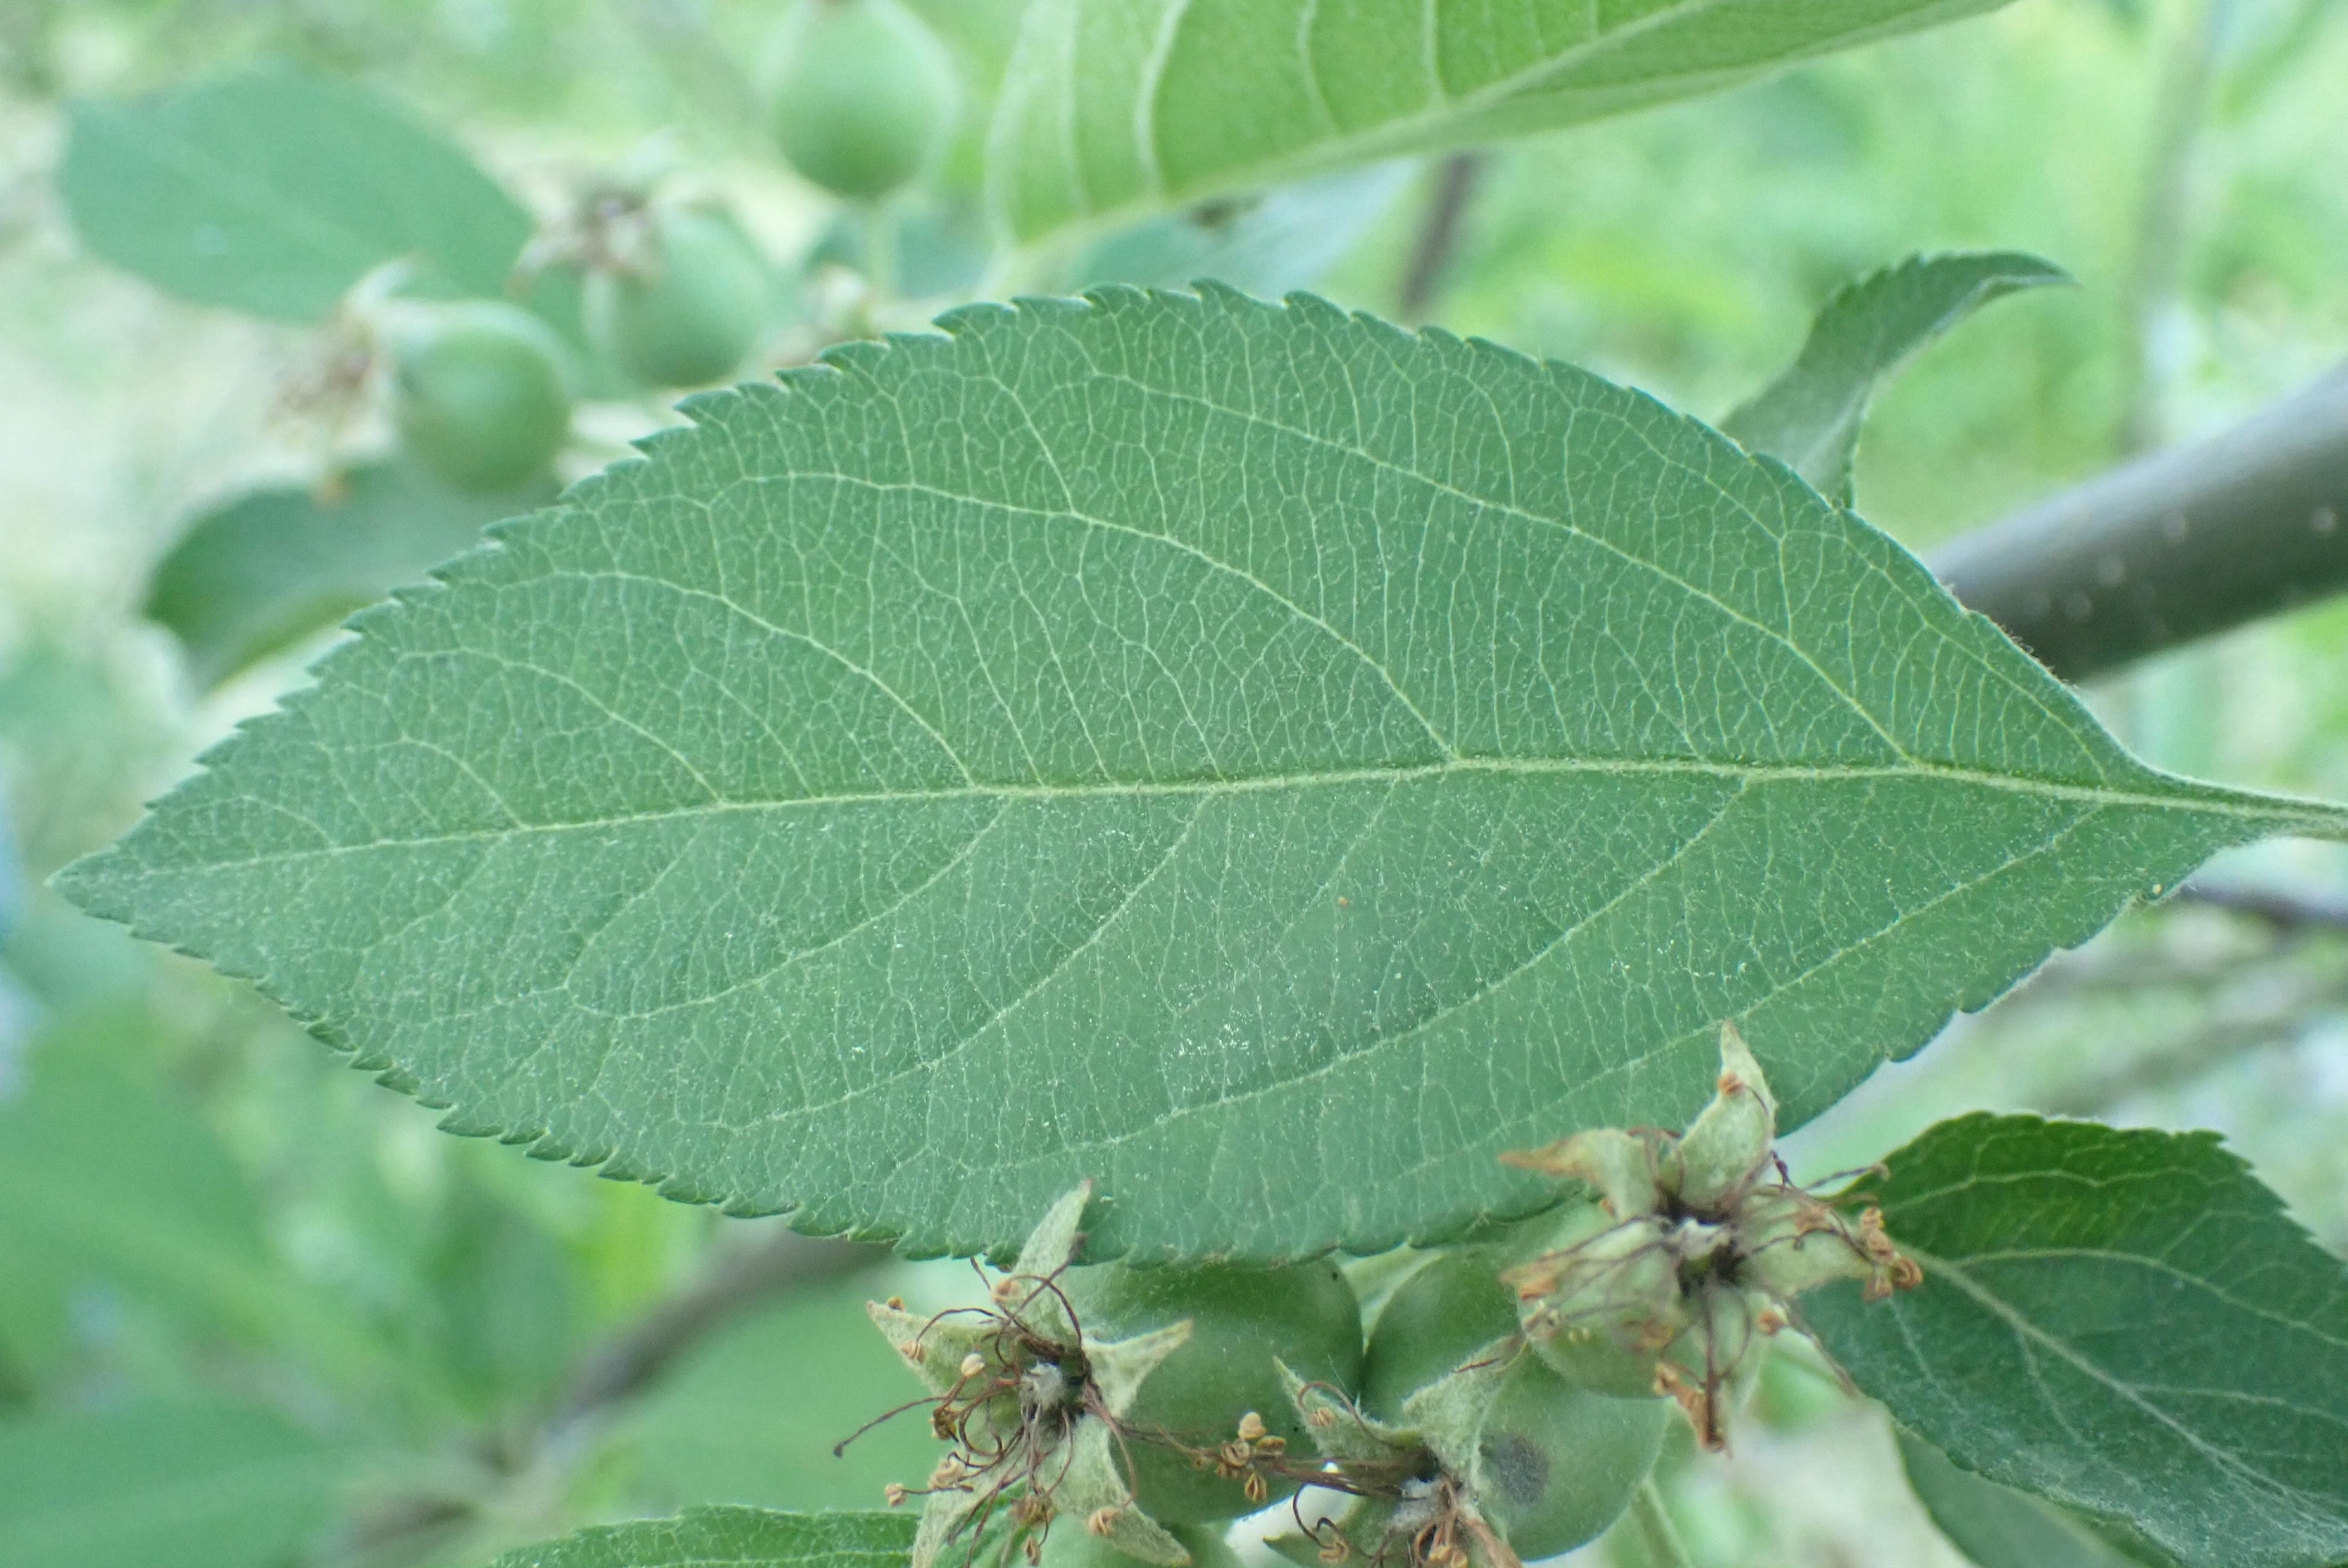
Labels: healthy